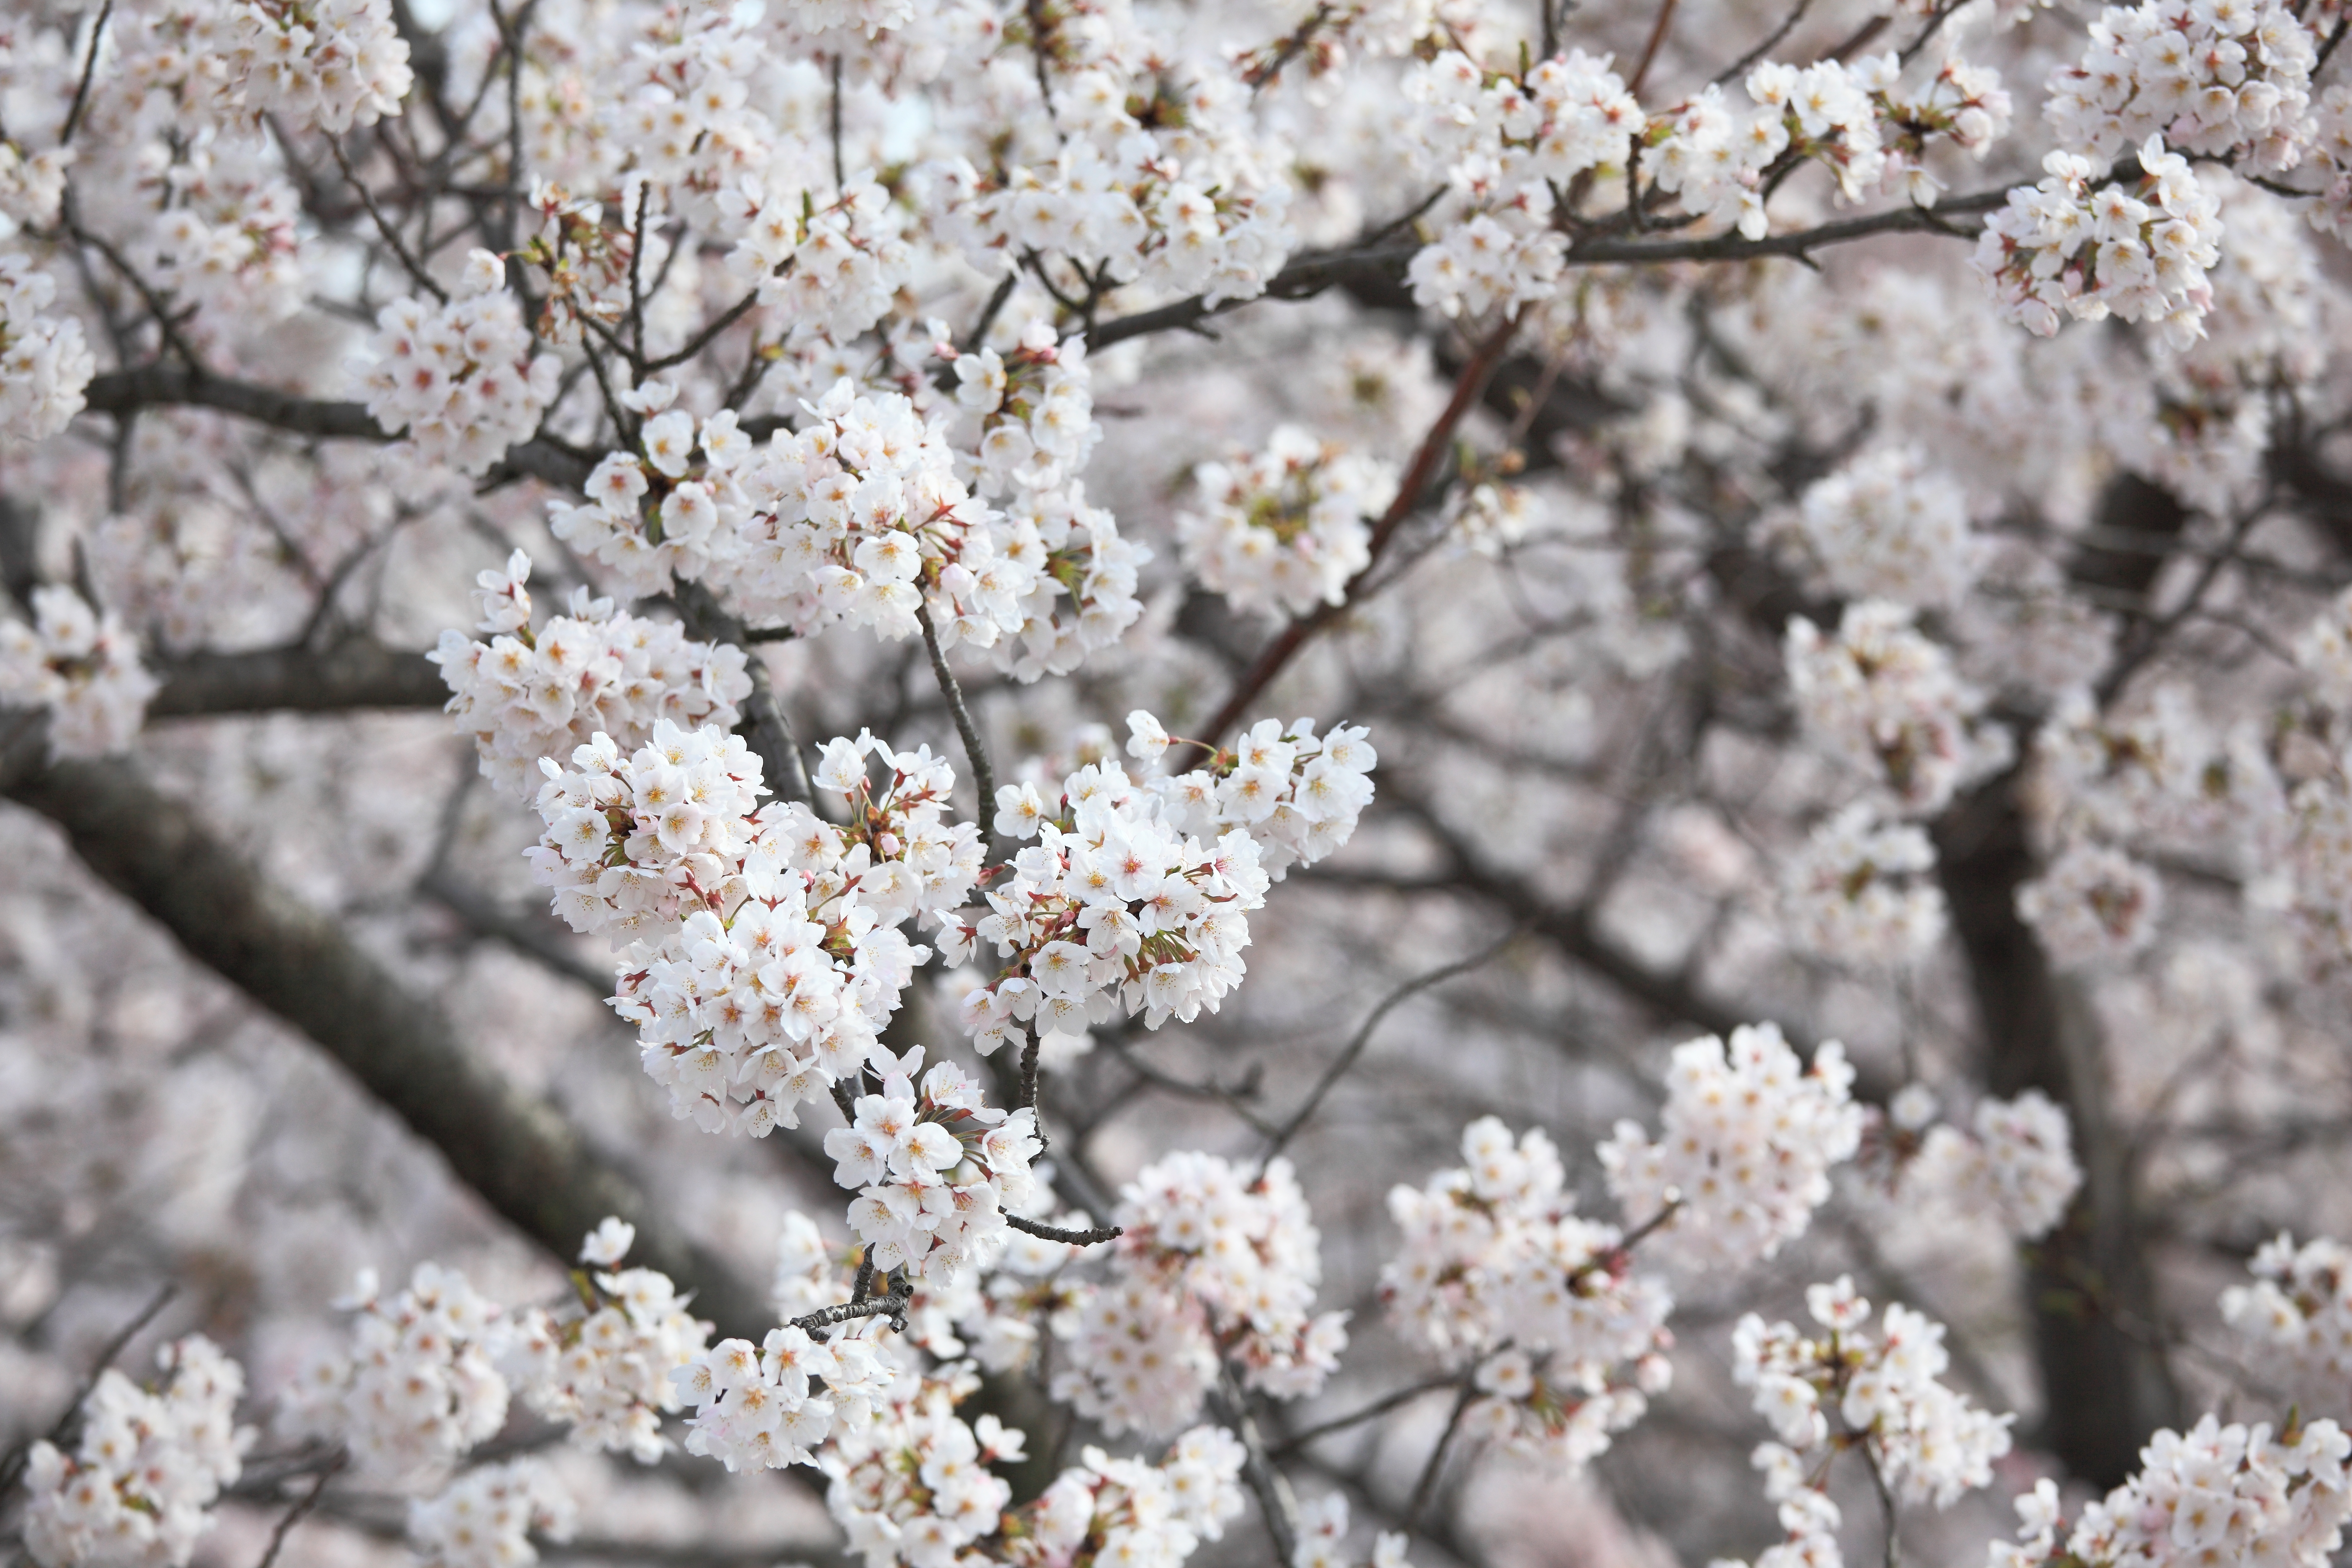
branch, blossom, plant, flower, food, spring, high, produce, park, cherry blossom, 5d, sakura, hires, markii, cherry, hi, res, resolution, chiba, kisarazu, ohdayamakouen